Millau Viaduct

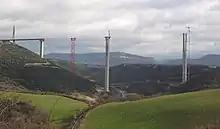
The northern half of the road deck being slowly launched across the pylons, as seen from the west in early 2004

Two weeks after the laying of the first stone on 14 December 2001, workers started digging deep shafts for the pilings. Each pylon is supported by four concrete pilings. Each piling is deep and in diameter, assuring the stability of the pylons. At the top of the pilings a large footing was poured, in thickness,to reinforce the strength of the pilings. The of concrete necessary for the footings was poured at the same time as pilings.